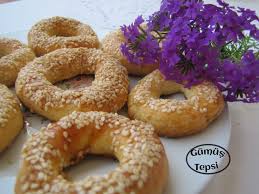
Yemek: simit